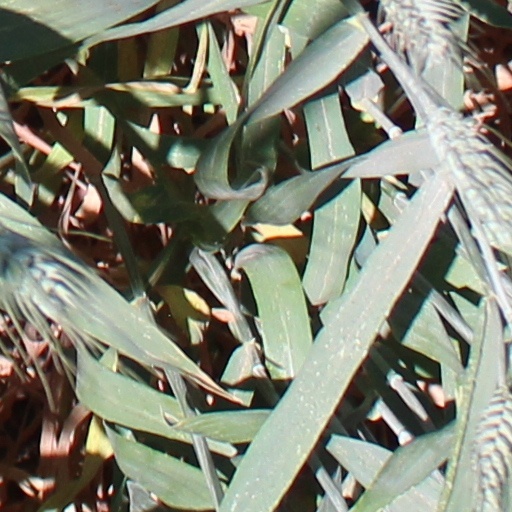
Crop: wheat